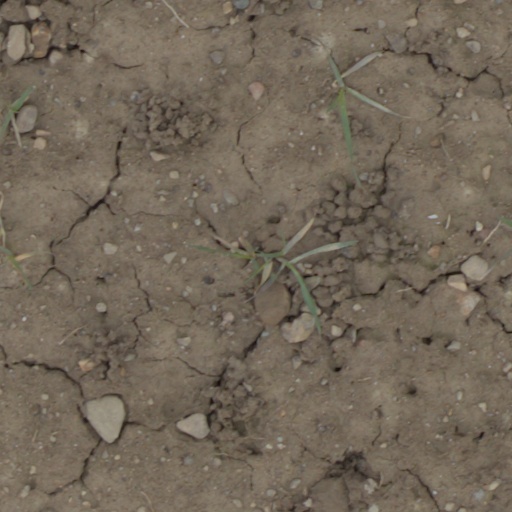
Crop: wheat